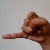
The image shows a hand gesture representing the letter 'J' in Indian Sign Language.